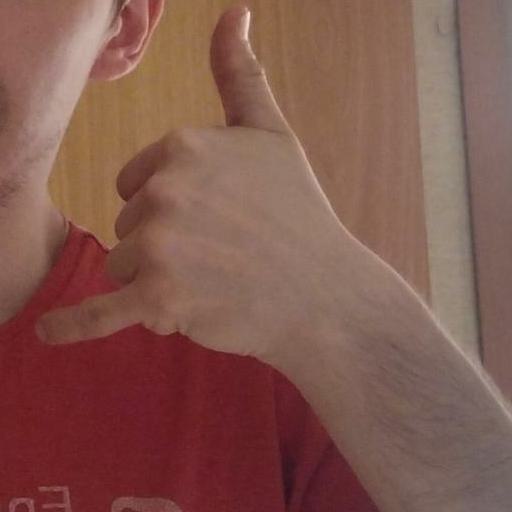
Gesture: call